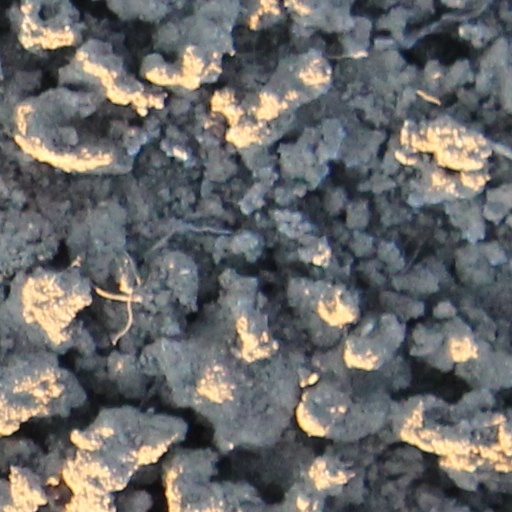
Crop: wheat